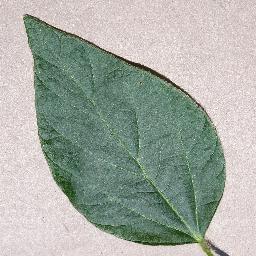
Label: Soybean___healthy